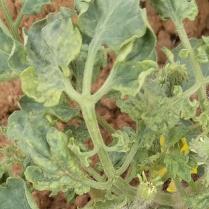
Crop: Tomato
Condition: virosis-d